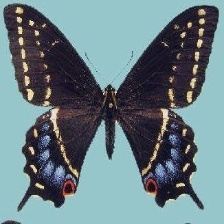
Species: INDRA SWALLOW